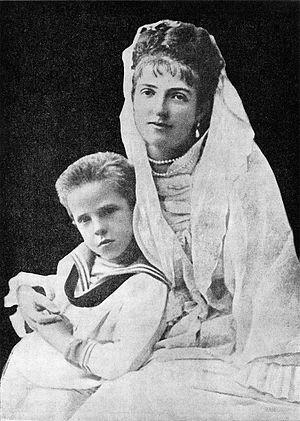
Le lac Abaya est un lac d'Éthiopie, situé dans la Région des nations, nationalités et peuples du Sud.